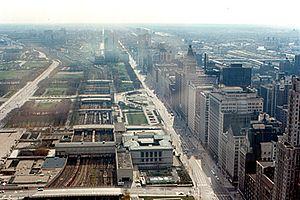
Millennium Park est un parc public de la ville de Chicago, dans l'État de l'Illinois, aux États-Unis. Il est situé dans l'ouest du secteur communautaire du Loop, le quartier d'affaires de la ville. Millennium Park est délimité au nord par Randolph Street, à l'est par Columbus Drive, à l'ouest par Michigan Avenue et au sud par Monroe Street.